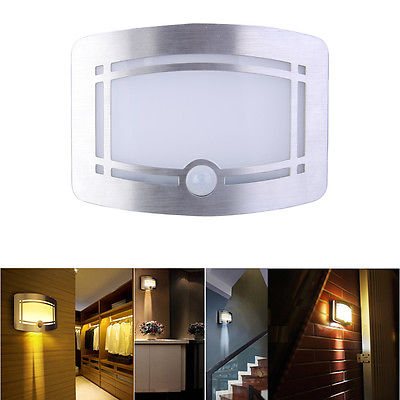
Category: lamp